Mestawat Tadesse

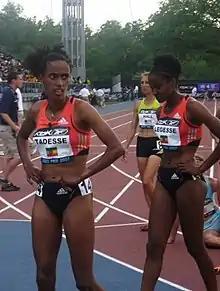
Mestawat Tadesse and Meskerem Legesse at the 2007 Reebok Grand Prix NYC

Mestawat Tadesse (born 19 July 1985) is an Ethiopian middle distance runner who specializes in the 1500 metres.